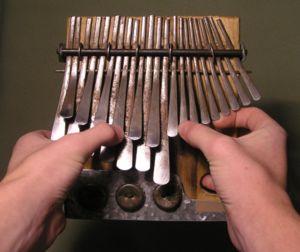
Le mbira est un instrument de musique idiophone d'Afrique subsaharienne ; plus précisément c'est un lamellophone, à l'instar du xylophone, composé d'un support en bois sur lequel sont fixées des lamelles métalliques de formes et tailles variées. Il a de nombreux noms selon les régions et ethnies, en particulier en République démocratique du Congo : likembe, mbila, mbira huru, mbira njari, mbira nyunga nyunga, nhare, matepeand njari, sansu, zanzu, karimbao, marimba, karimba, kalimba, okeme, ubo, sanza, gyilgo. Les colons européens l'ont appelé piano à pouces ou piano à doigts. Il est proche du marimbula des Caraïbes.